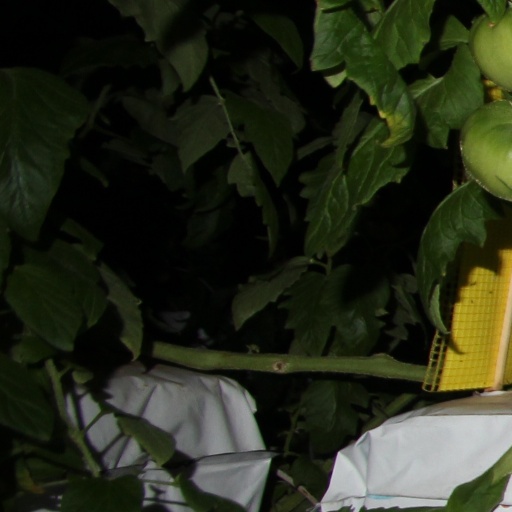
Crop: tomato